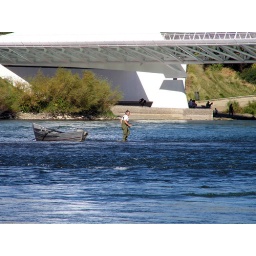
They usually stay in the boat when fishing on the river